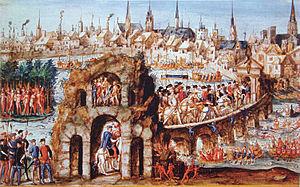
Rouen [ʁwɑ̃] est une commune du Nord-Ouest de la France traversée par la Seine. Préfecture du département de la Seine-Maritime, elle est le chef-lieu de la Normandie réunifiée après avoir été, jusqu'en 2015, celui de la Haute-Normandie.
24 mars : traité d’Outreau. Restitution de Boulogne à la France par les Anglais contre 400 000 écus d’or.